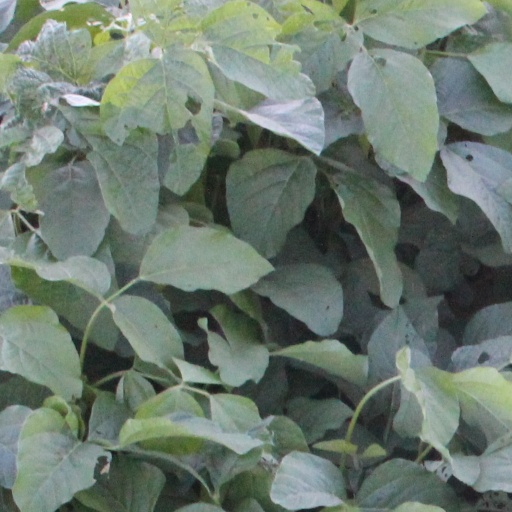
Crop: soybean